Laser weapon

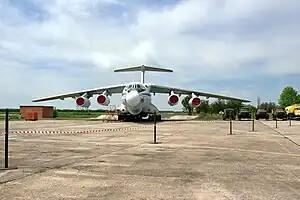
The Beriev A-60 is still experimenting with the Sokol Eshelon laser as an intended anti-satellite weapon.

The personnel halting and stimulation response rifle (PHASR) is a prototype non-lethal laser dazzler developed by the Air Force Research Laboratory's Directed Energy Directorate, U.S. Department of Defense. Its purpose is to temporarily disorient and blind a target. Blinding laser weapons have been tested in the past, but were banned under the 1995 United Nations Protocol on Blinding Laser Weapons, which the United States acceded to on 21 January 2009. The PHASR rifle, a low-intensity laser, is not prohibited under this regulation, as the blinding effect is intended to be temporary. It also uses a two-wavelength laser. The PHASR was tested at Kirtland Air Force Base, part of the Air Force Research Laboratory Directed Energy Directorate in New Mexico.